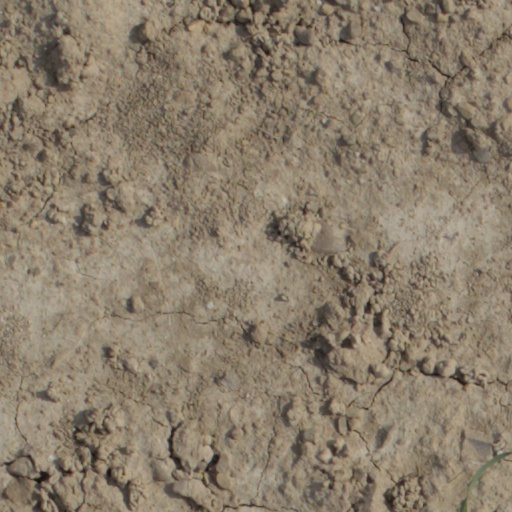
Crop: wheat